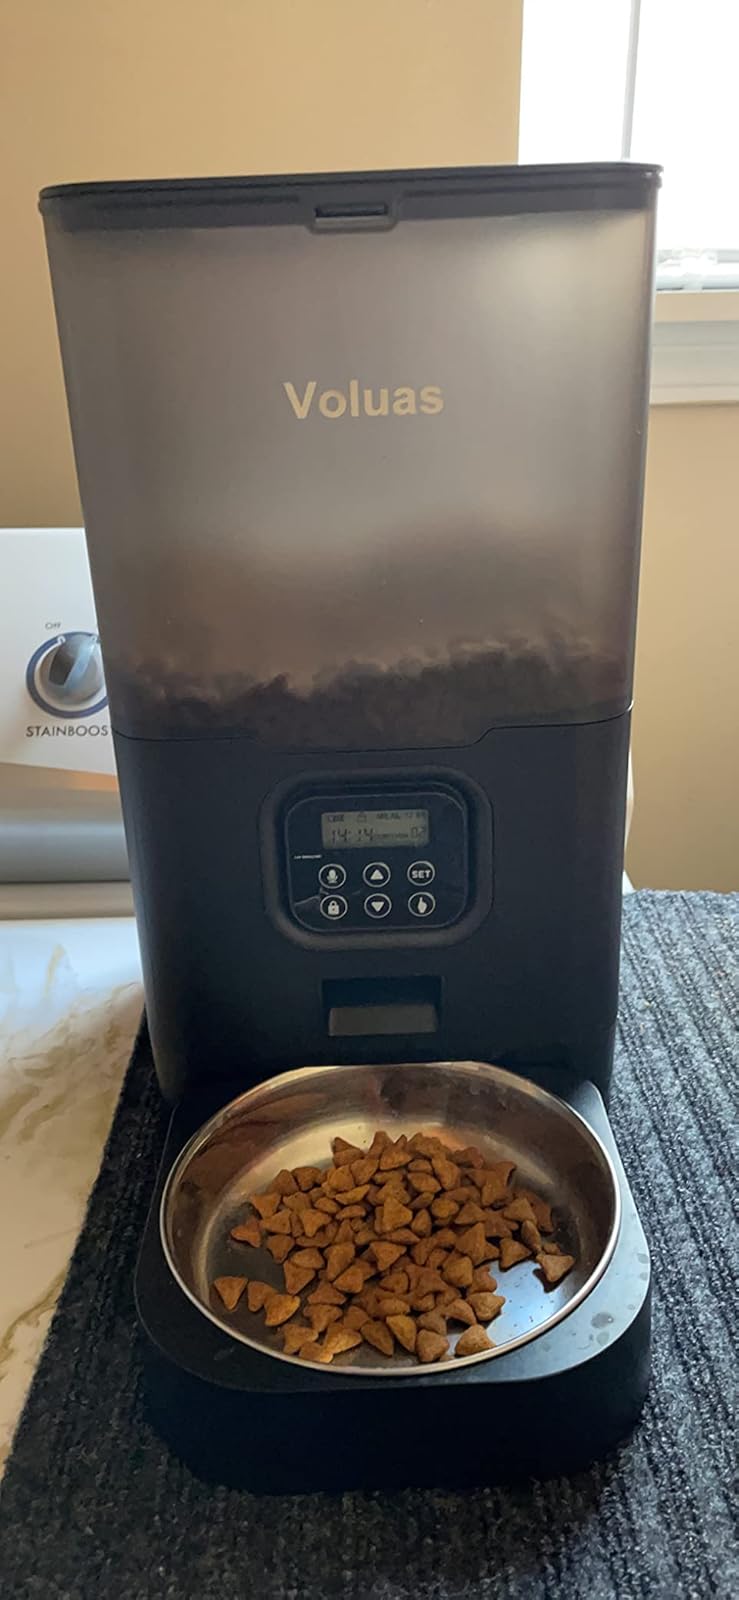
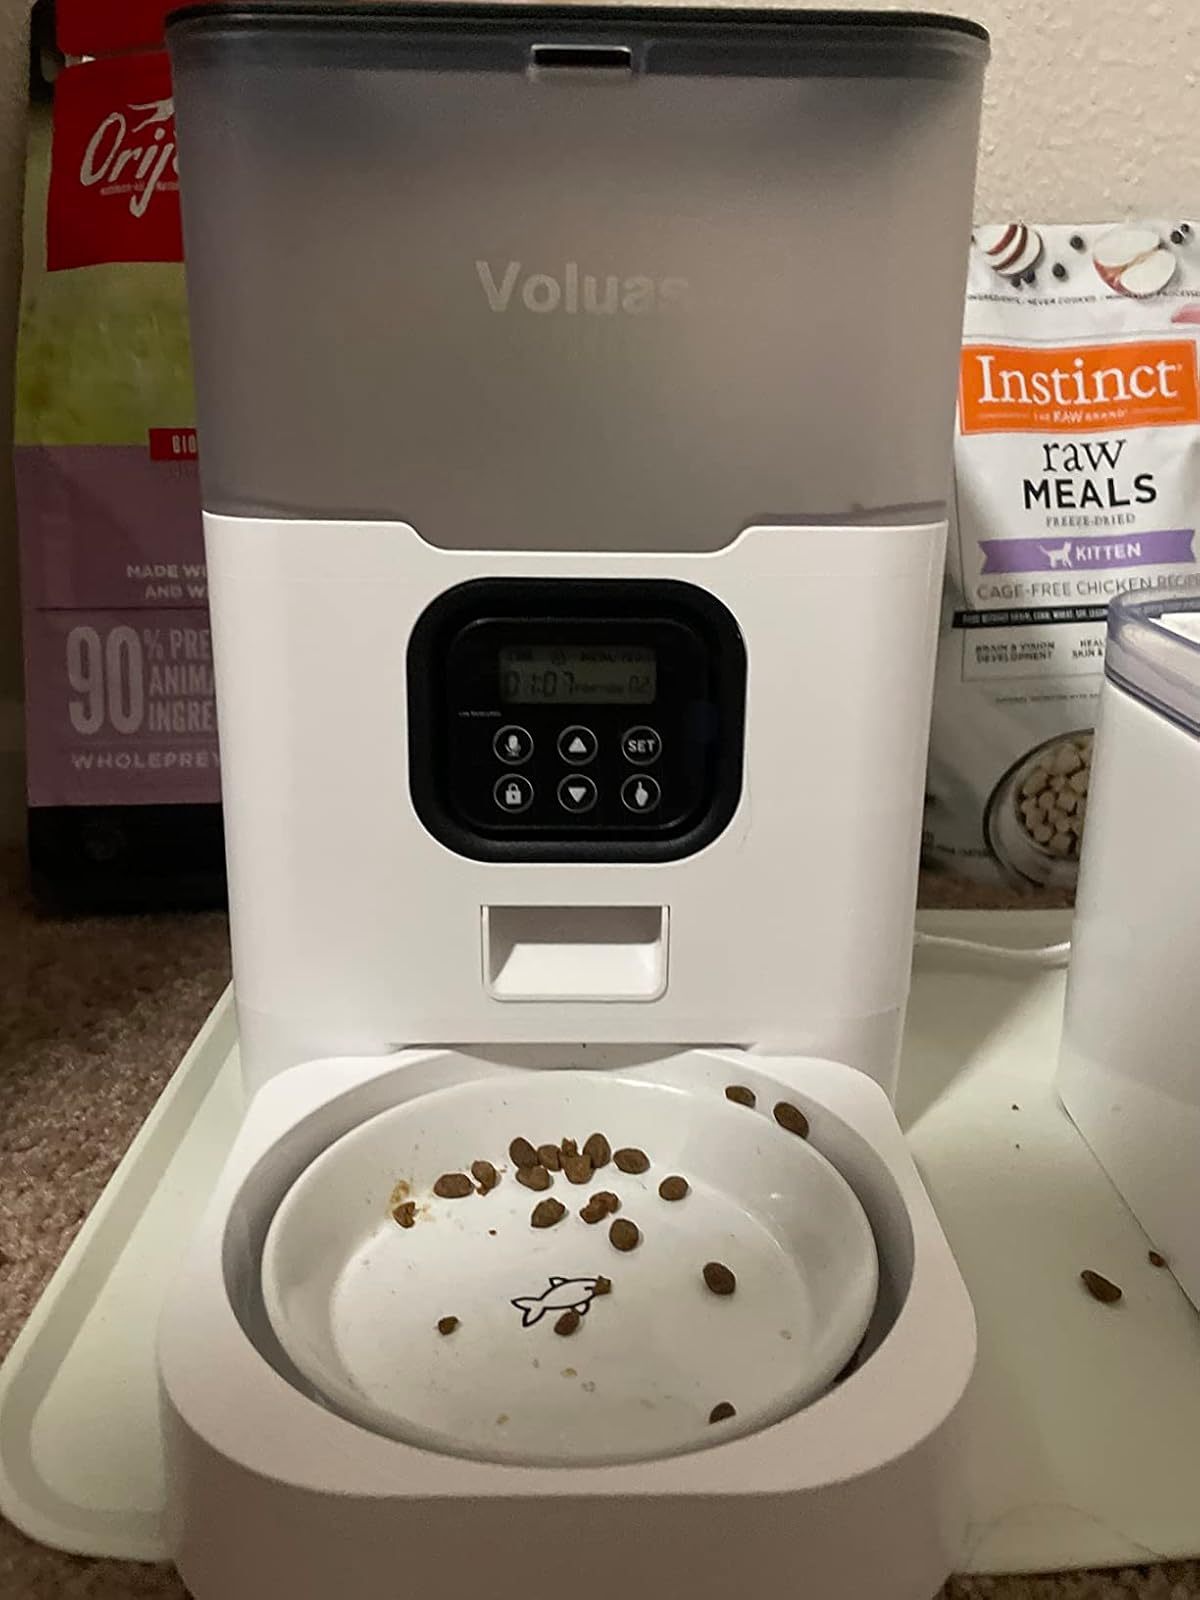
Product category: items_feeder
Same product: no